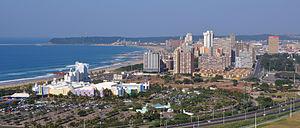
Durban est une ville d'Afrique du Sud située dans la province du KwaZulu-Natal au bord de l'océan Indien. Elle est l'ancienne capitale de la colonie et de la province du Natal.